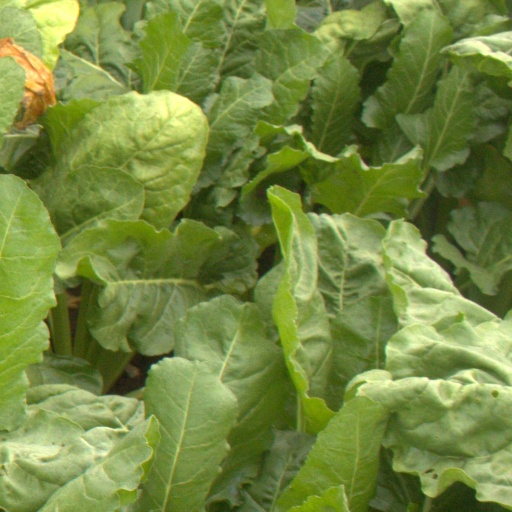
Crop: sugar beet